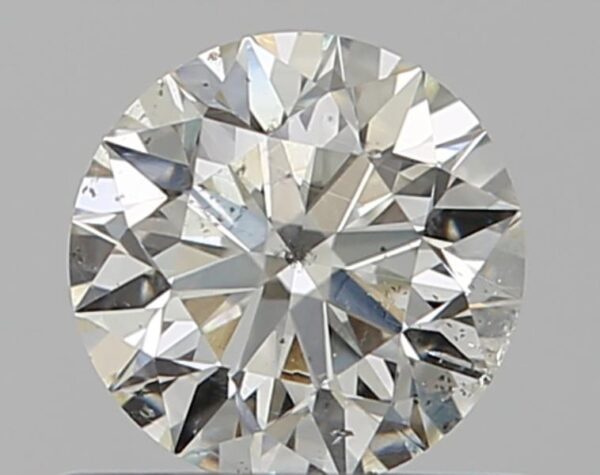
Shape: round
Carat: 0.5
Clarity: SI2
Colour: J
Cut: EX
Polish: VG
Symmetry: EX
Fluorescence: F
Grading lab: GIA
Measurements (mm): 5.05 x 5.07 x 3.17